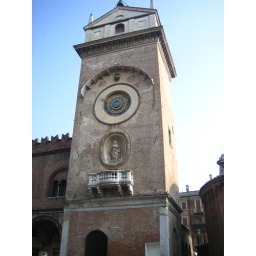
the clock tower in mercato delle erbe.